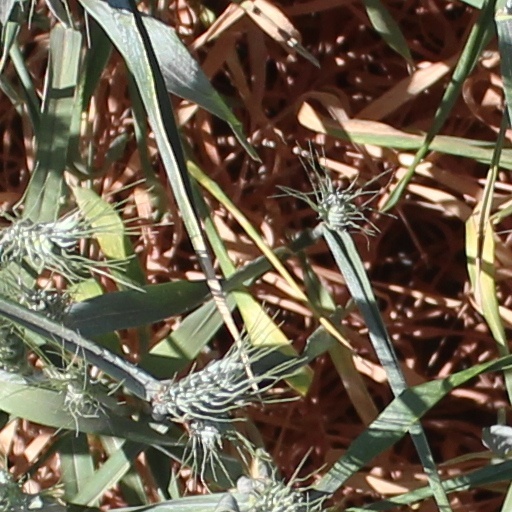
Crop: wheat